Pac-Man

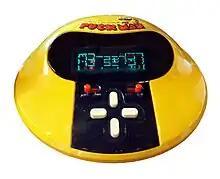
Portable version (Handheld electronic game) by Japanese company Tomy

The Japanese video game industry had surged in popularity with games such as "Space Invaders" and "Breakout", which led to the market being flooded with similar titles from other manufacturers in an attempt to cash in on the success. Iwatani felt that arcade games only appealed to men for their crude graphics and violence, and that arcades in general were seen as seedy environments. For his next project, Iwatani chose to create a non-violent, cheerful video game that appealed mostly to women, as he believed that attracting women and couples into arcades would potentially make them appear to be much more family friendly in tone. Iwatani began thinking of things that women liked to do in their time; he decided to center his game around eating, basing this on women liking to eat desserts and other sweets. His game was initially called "Pakkuman", based on the Japanese onomatopoeia term "paku paku taberu", referencing the mouth movement of opening and closing in succession.